Pinoy Dream Academy

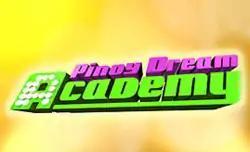
Season 1 title card

Pinoy Dream Academy (also known as PDA) is a Philippine television reality competition show broadcast by ABS-CBN. Originally hosted by Toni Gonzaga, Nikki Gil, Sam Milby, Bianca Gonzalez and Roxanne Barcelo. it aired on the network's weekend line-up from August 27, 2006 to October 5, 2008, replacing "U Can Dance" and was replaced by "Kahit Isang Saglit" and "The Singing Bee". Gonzaga, Gil and Billy Crawford serve as the final hosts.